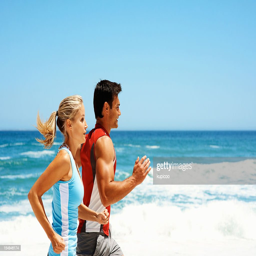
fit couple jogging by the sea